Marie of Lusignan, Queen of Aragon

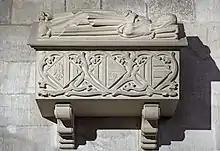
Her grave.

Marie was the fifth of thirteen children. Her siblings included John II of Jerusalem, Henry II of Jerusalem and Amalric, Lord of Tyre.